Renpetneferet

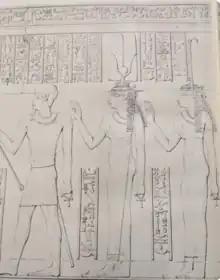
Reproduction of a relief of Imhotep, Khereduankh and Renpetneferet in the chapel of Deir el-Bahari.

The meaning of the name Renpetneferet is connected to the New Year, the adjective "nefer" lending connotations of youth and beauty. Renpet means year, and is often depicted as a minor goddess in her own right, connected with the God Heh from the Ogdoad in the iconography of the Shen Ring. This identification of the renpet with the Ogdoad and Heh is visible in the iconography associated with Seshat, the wife of Thoth. Seshat is depicted inscribing the count of the years into a renpet, or a palm frond which functioned as a register of time, and as the hieroglyph for the word year. This renpet emerges from a Shen Ring with a frog perched on top of it, the frog representing the Ogdoad.